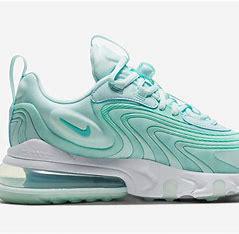
Brand: Nike
Model: Air Max 270 React ENG